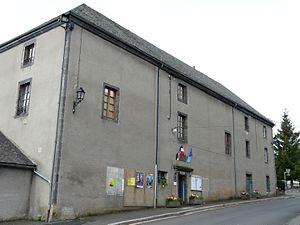
La mairie de Paulhac, Cantal, France.
Paulhac est une commune française située dans le département du Cantal, en région Auvergne-Rhône-Alpes.